Rockwood Hall

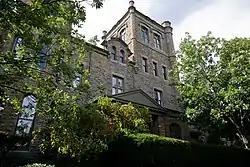
Sacred Heart Academy in Cincinnati, Ohio

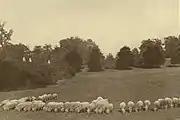
Southdown sheep at Rockwood, c. 1923

The landscape included a network of winding carriage roads through the woods. The roads were wide with an 8-inch crown in the middle; a large drainage system was built in to control flooding. Two miles of the roads used Hastings block, a paving stone constructed in nearby Hastings-on-Hudson; the remaining roads were made of compacted crushed stone.